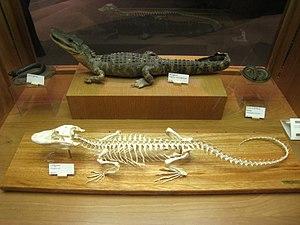
Alligator mississippiensis, l'Alligator d'Amérique ou cocodri ou crocodril en français cadien, est une espèce de crocodiliens de la famille des Alligatoridae et de la sous-famille des Alligatorinae.